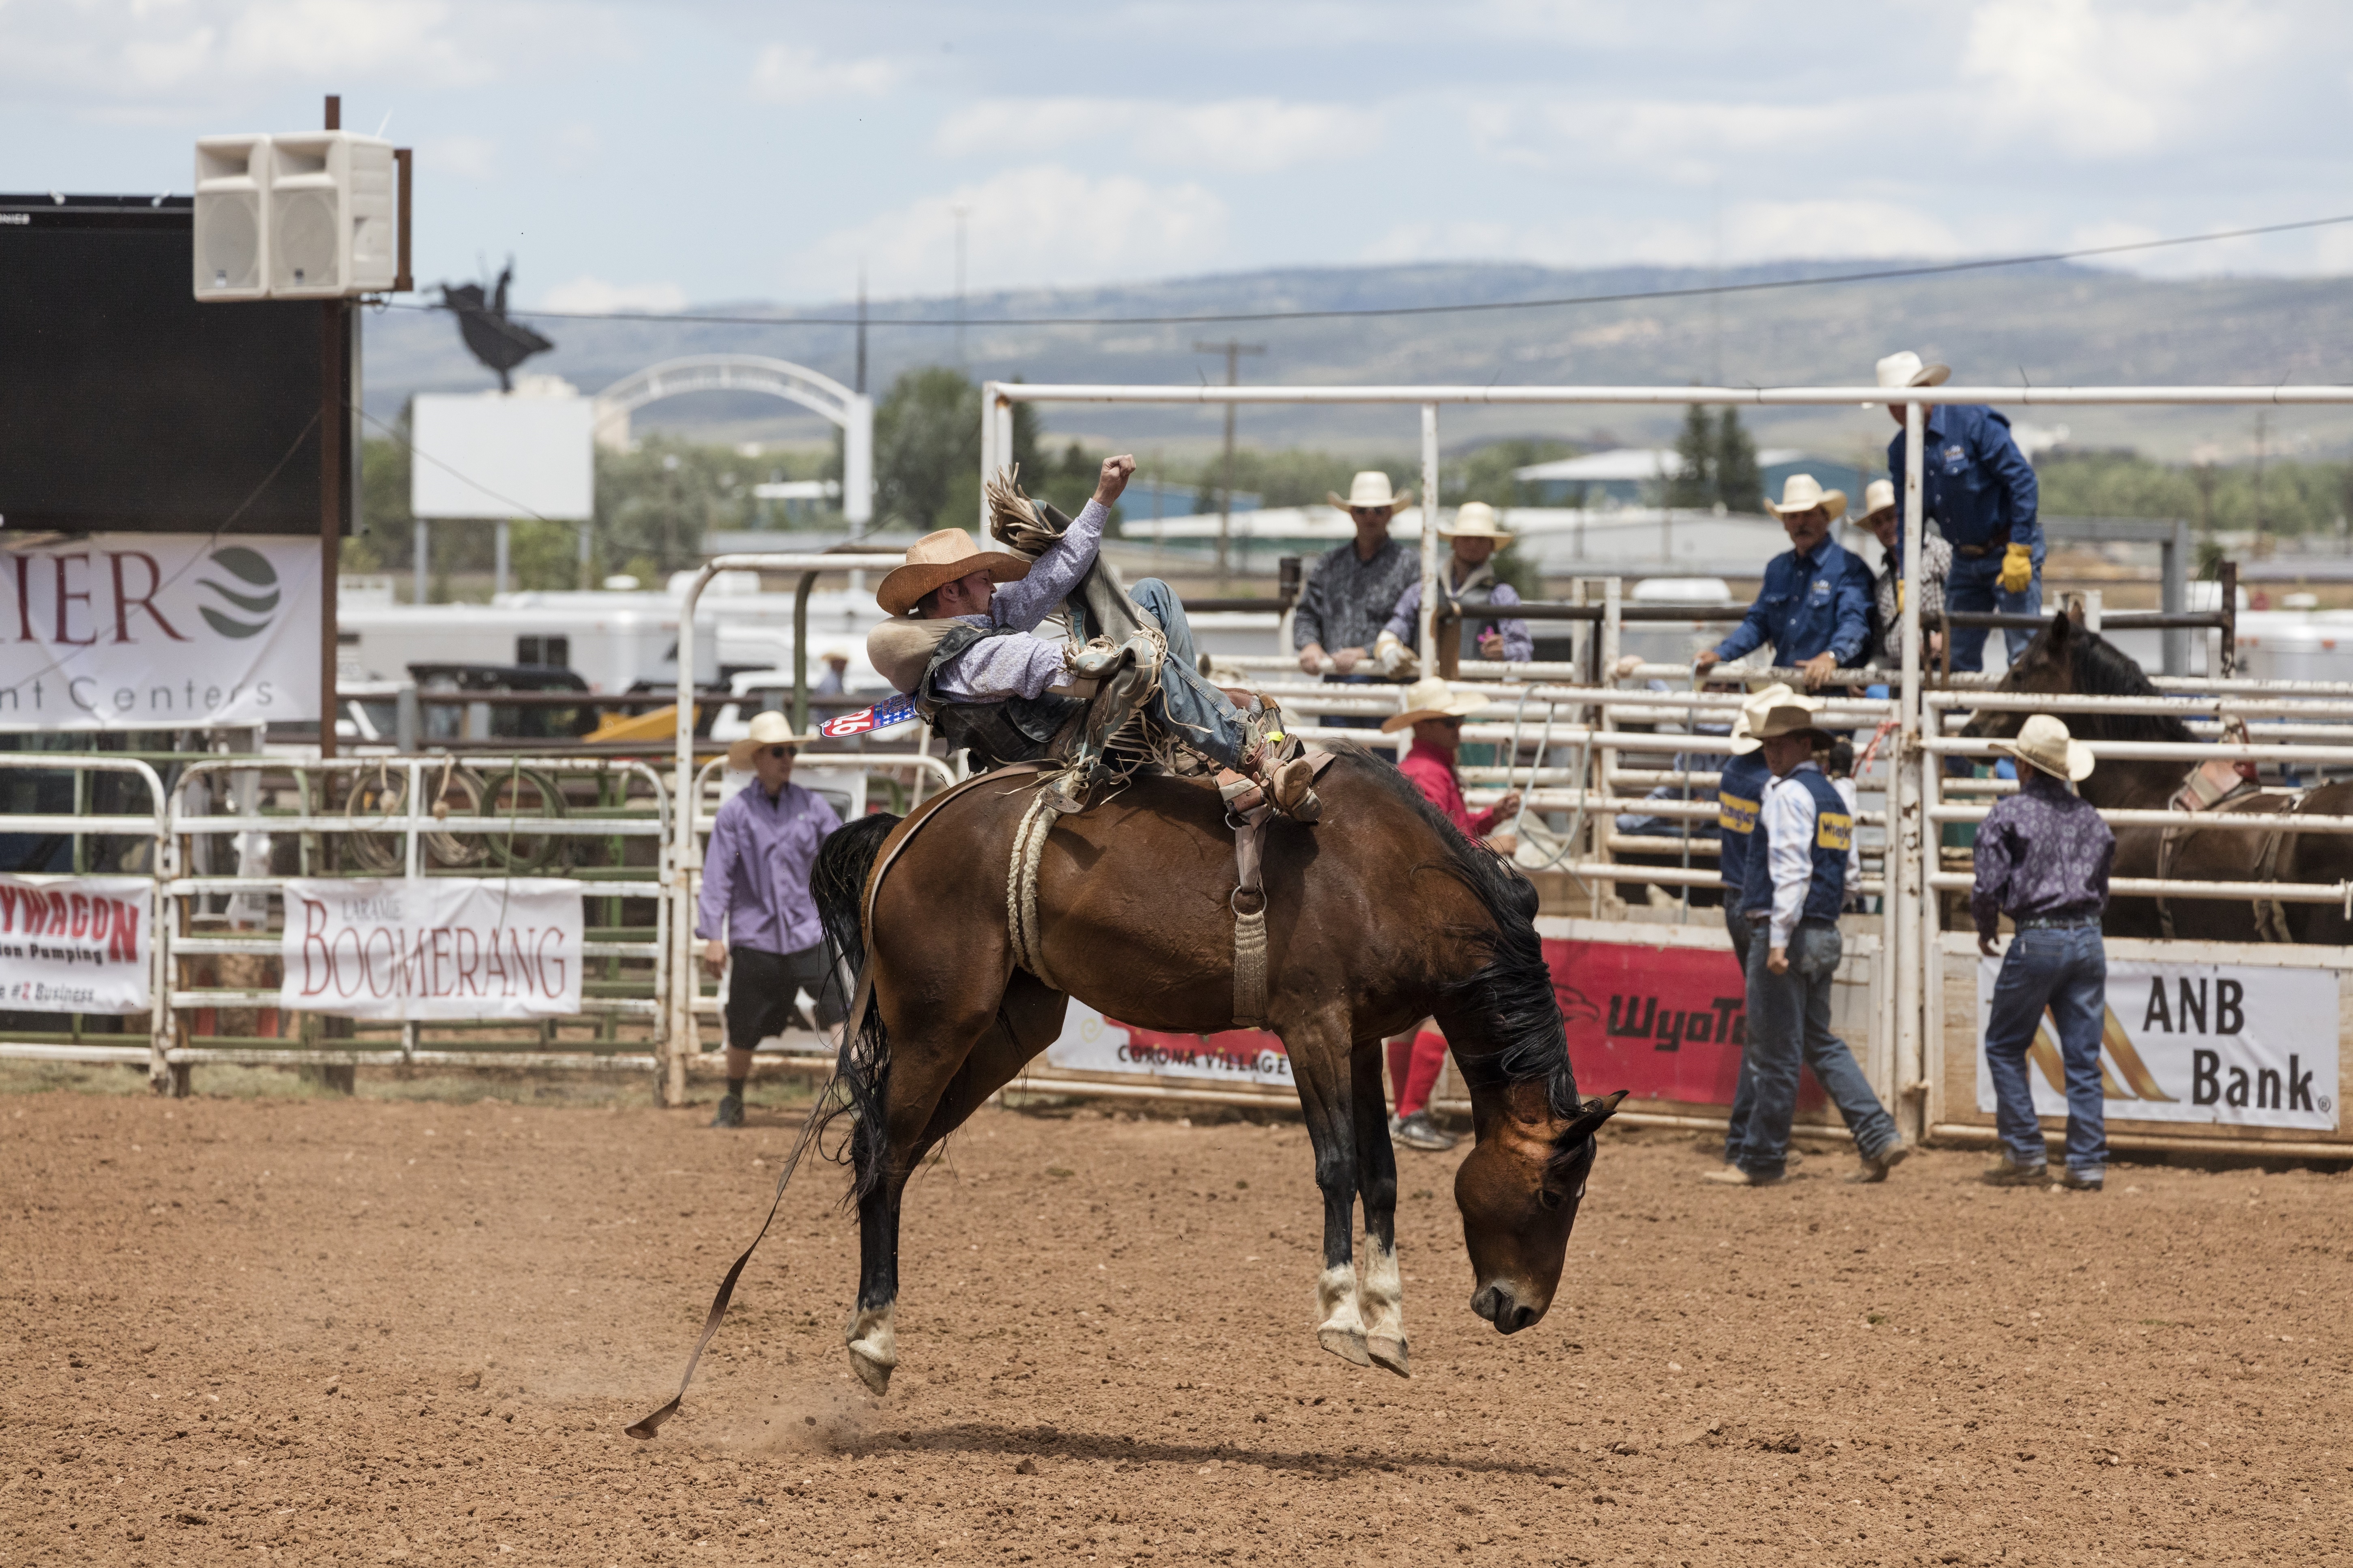
man, sport, horse, action, dust, ride, competition, arena, sports, saddle, cowboys, event, rodeo, bronco, bronc rider, bucking, spurs, western riding, traditional sport, barrel racing, animal sports, equestrian sport, reining, western pleasure, charreada